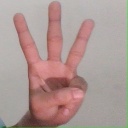
अक्षर: व